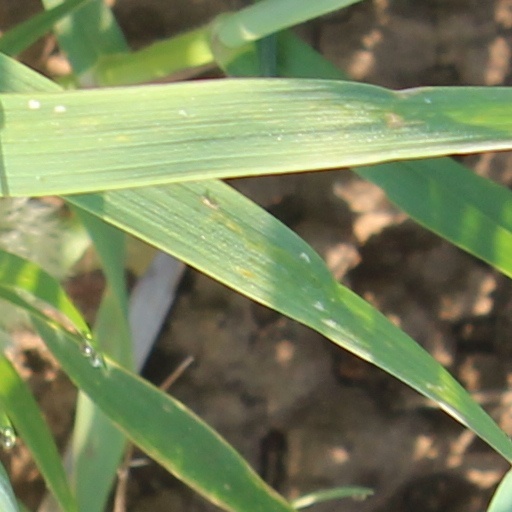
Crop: wheat